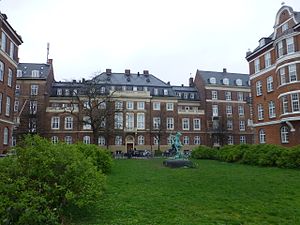
Domus Medica / Historie
Domus Medica set fra Trondhjems Plads.
Domus Medica, oprindeligt Det Plessenske Palæ, er et tidligere adelspalæ i Kristianiagade 12 i København, som siden 1948 har været domicil for Den almindelige danske Lægeforening.